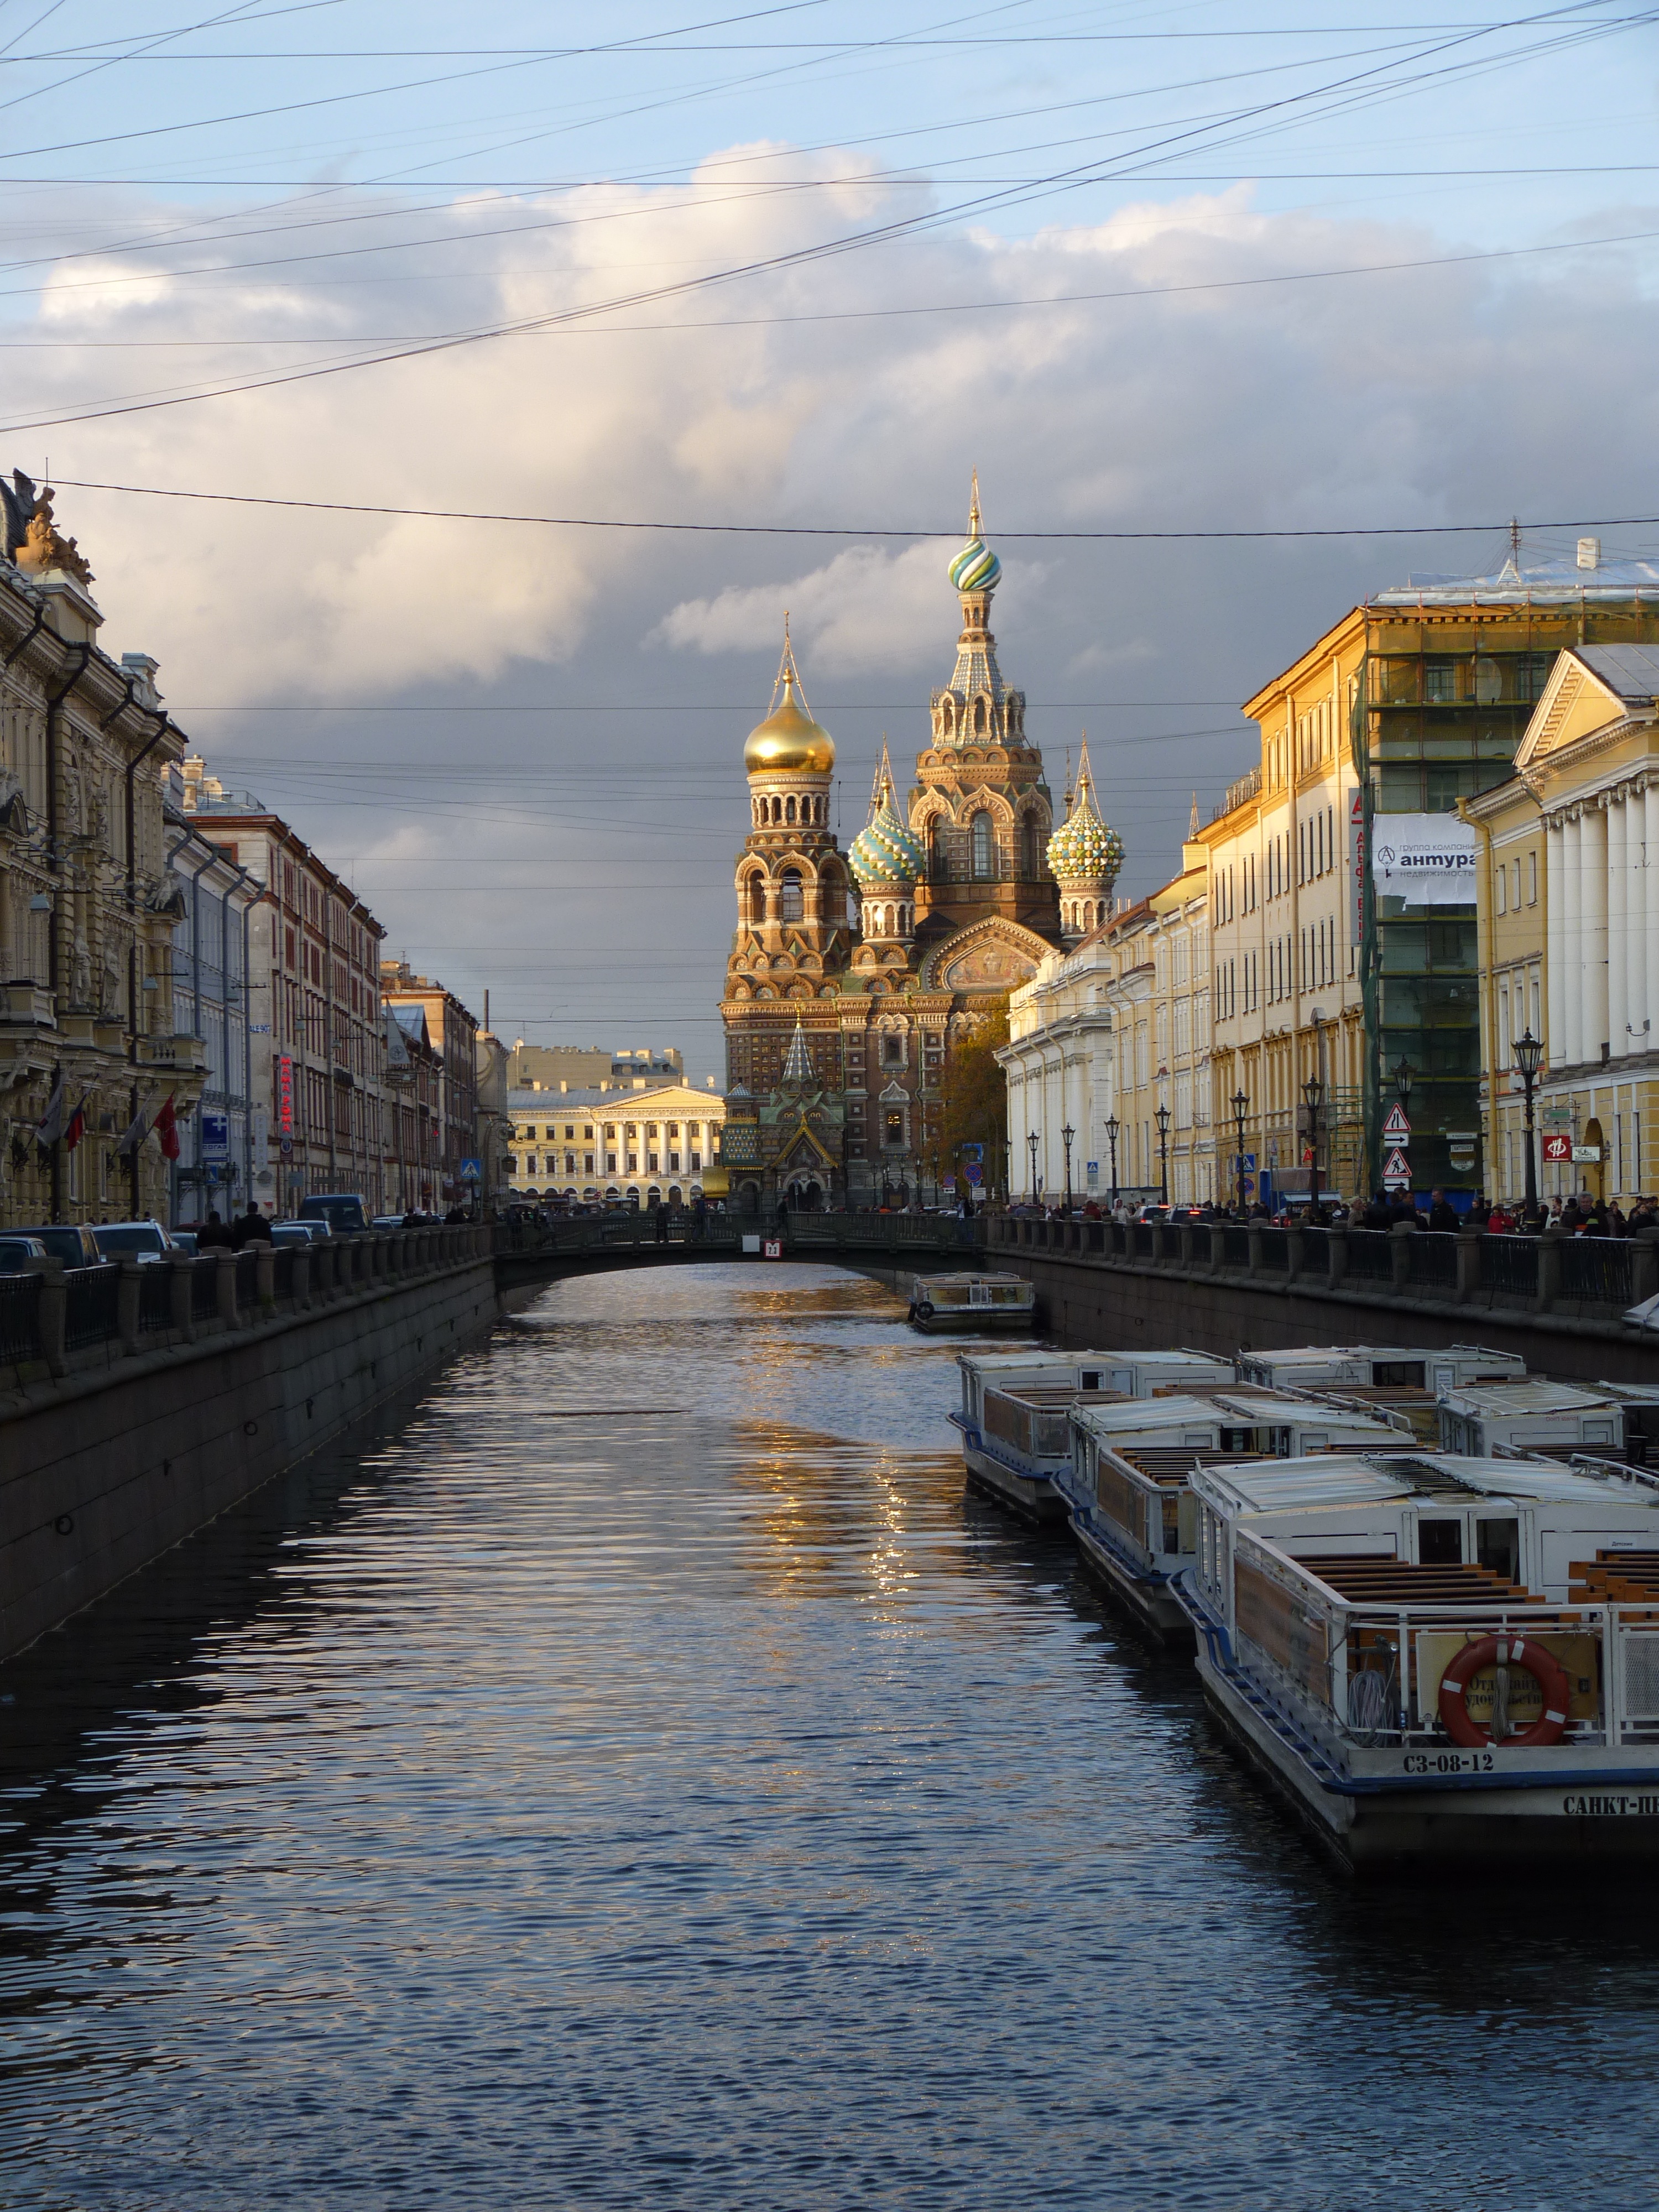
water, town, city, river, canal, cityscape, travel, dusk, evening, reflection, landmark, church, tourism, waterway, body of water, channel, russia, landform, st petersburg, urban area, geographical feature, human settlement